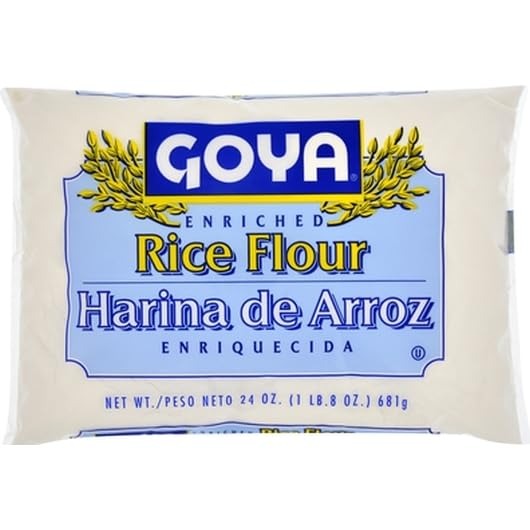
Item Name: Goya Rice Flour, 24 Ounce -- 12 per case.
Value: 288.0
Unit: Fl Oz

Price: 7.415